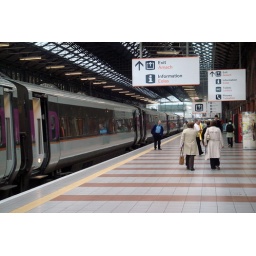
Multilingual station signs greet your arrival in Dublin after the two hour long &amp;quot;international&amp;quot; train ride from Belfast.